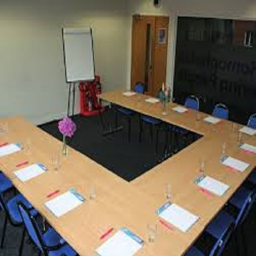
for just 125 , you can book accommodation type in we have a number of different sized rooms for hire either during the day or evenings , including weekends , which are accessible for most levels of mobility .